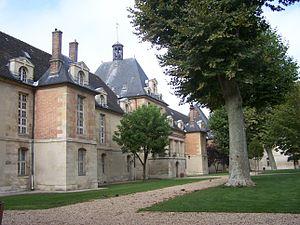
L’hôpital Saint-Louis est un hôpital de l’Assistance publique - Hôpitaux de Paris situé dans le 10ᵉ arrondissement de Paris, au nord de la rue Bichat, 1 avenue Claude-Vellefaux.
Anthelme Louis Claude Marie Richerand, né le 4 février 1779 à Belley, mort le 23 janvier 1840 à Paris, est un chirurgien et physiologiste français, membre de l’Académie de médecine.